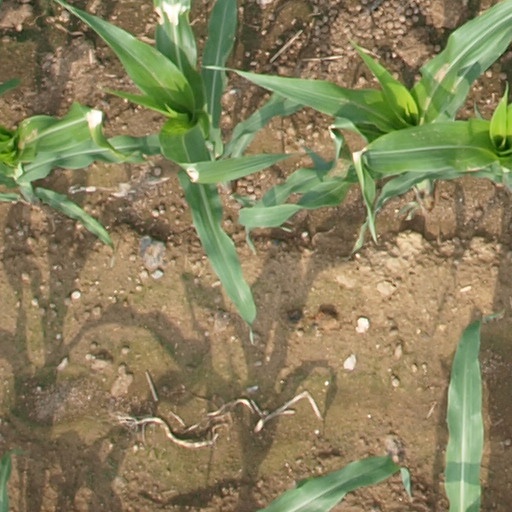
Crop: maize; corn